Women and animal advocacy

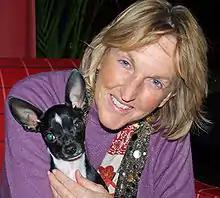
Ingrid Newkirk, co-founder of People for the Ethical Treatment of Animals.

In 1980 the English-born British/American animal rights activist Ingrid Newkirk co-founded People for the Ethical Treatment of Animals.